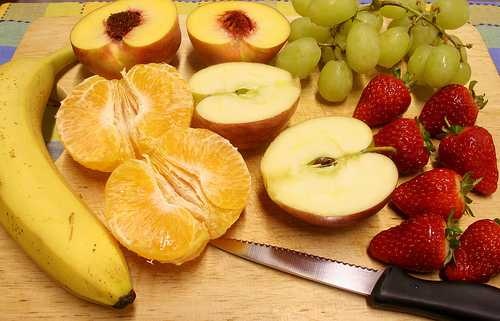
Label: Banana